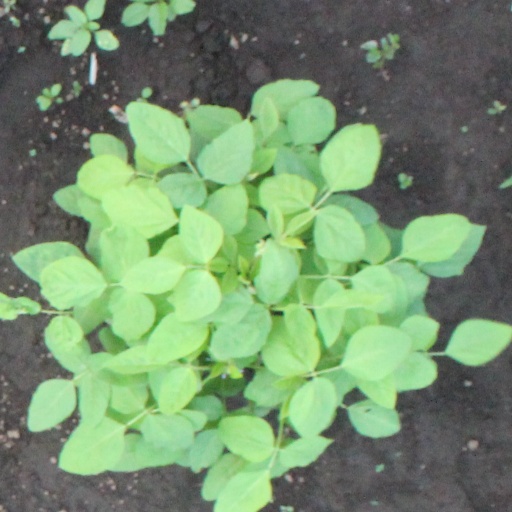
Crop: soybean